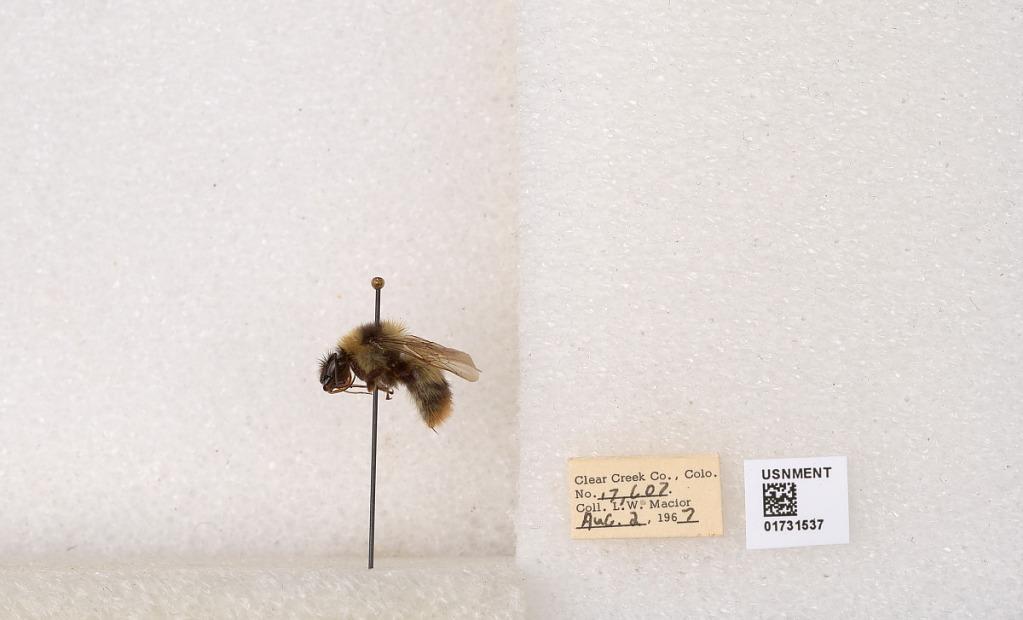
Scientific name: Bombus kirbyellus
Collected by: L. Macior
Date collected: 1967-8-2
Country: United States
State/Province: Colorado
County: Clear Creek
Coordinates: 39.6891, -105.644